Necip Okaner

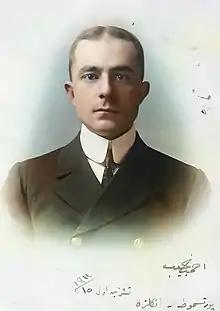
Necip Okaner in 1911

Necip Okaner, in 1907 graduated from the Naval Academy (Turkey) and became a marine lieutenant. In 1909 he was promoted to the rank of lieutenant and brought to the Naval Forces. In 1912–1913, he took torpedo training in the Royal Navy. When he returned to Istanbul, he was promoted to the rank of captain. In 1914–1916 he worked as a mine teacher. In 1916, he studied for six weeks at the Imperial German Navy